Charles E. Belknap

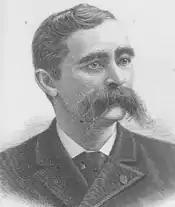

Charles Eugene Belknap (October 17, 1846 – January 16, 1929) was an American politician who served as a U.S. representative from the U.S. state of Michigan.